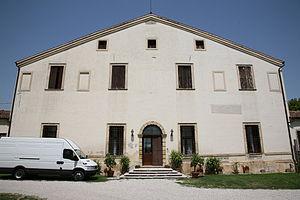
La villa Valmarana Bressan est une villa veneta d'Andrea Palladio sise à Vigardolo, hameau de la commune de Monticello Conte Otto, dans la province de Vicence et la région Vénétie, en Italie.